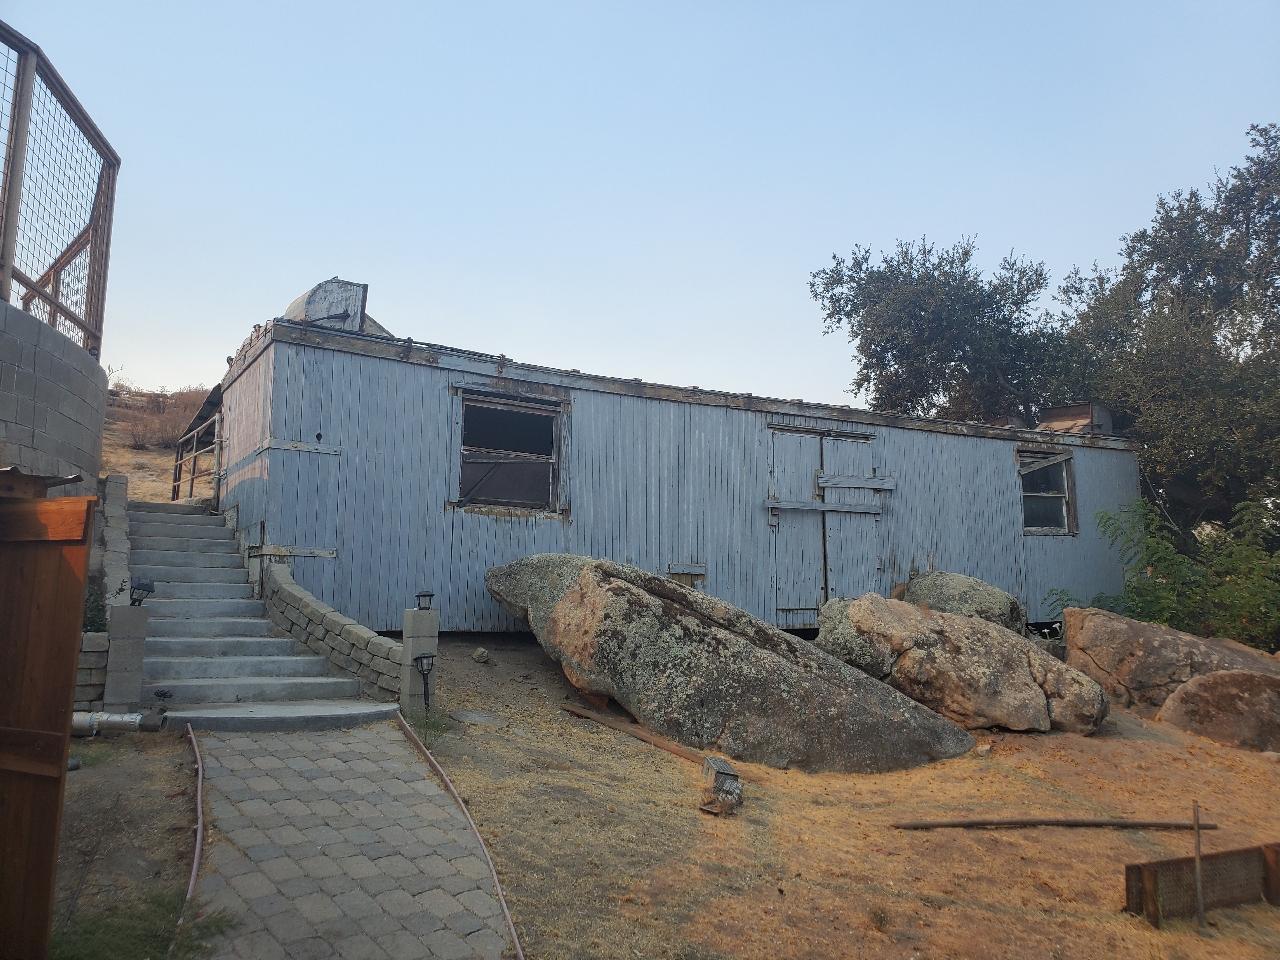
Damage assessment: no_damage